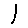
Label: 1